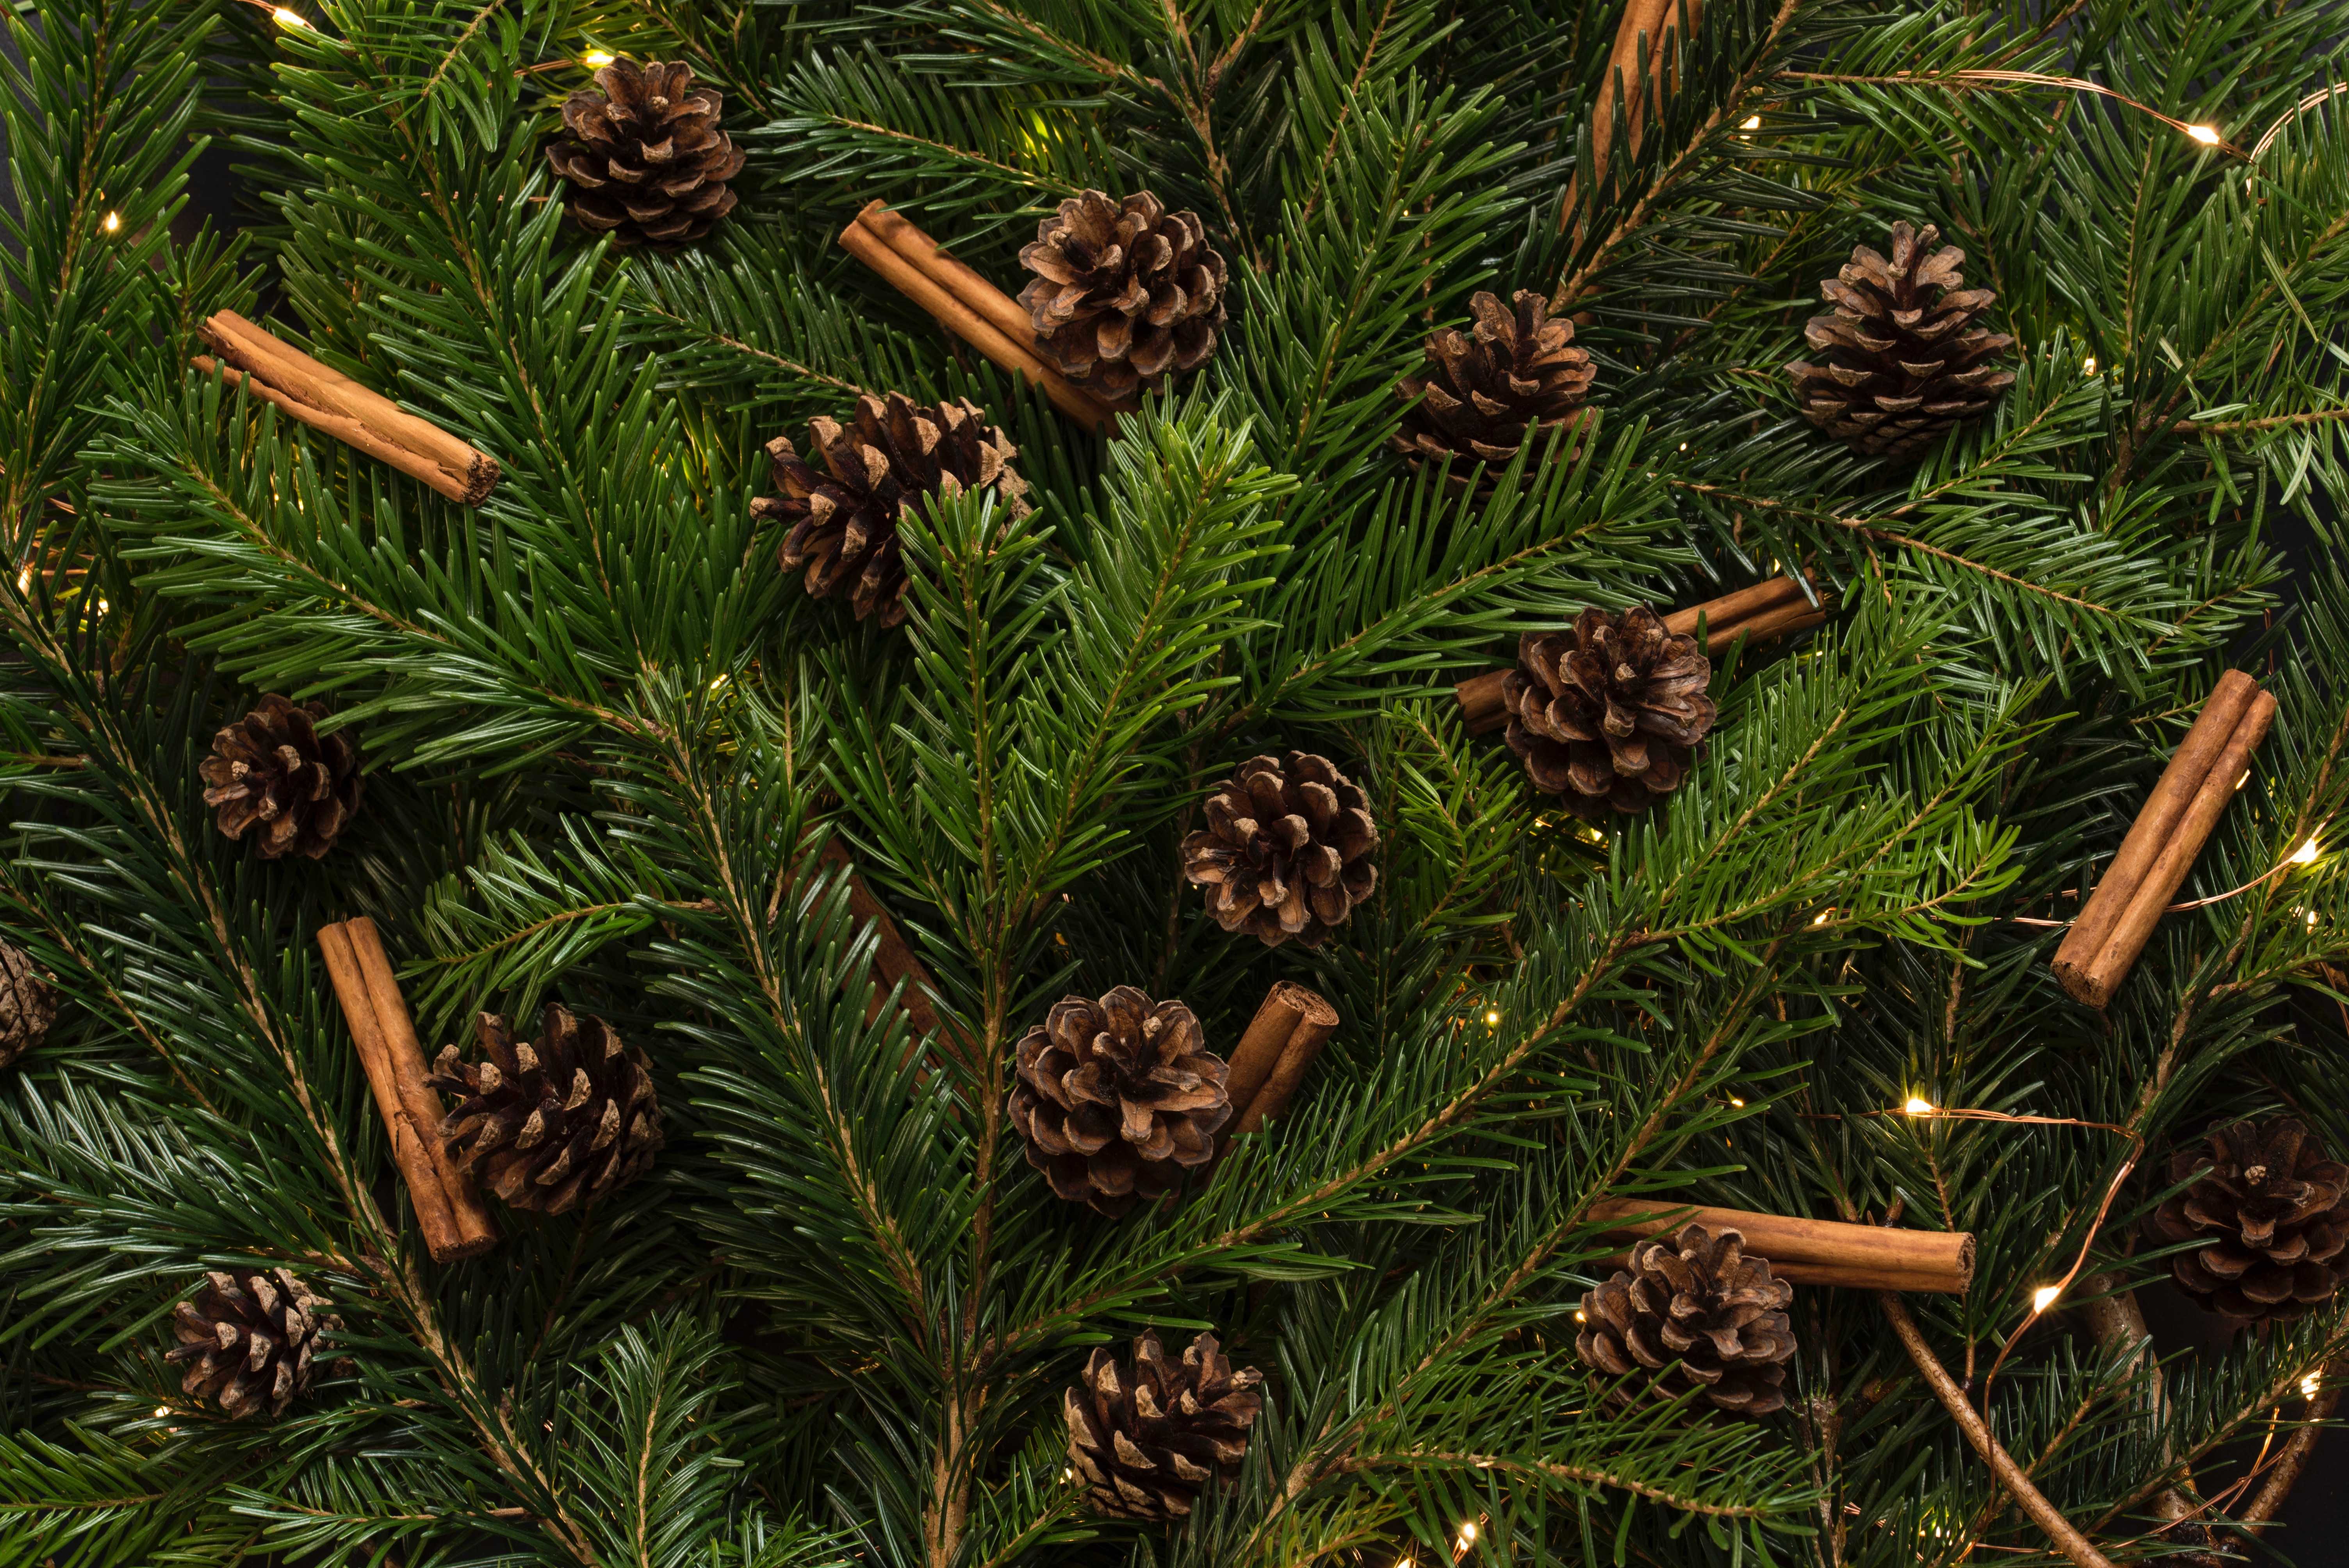
tree, branch, plant, pine, decoration, evergreen, botany, christmas, fir, christmas tree, twig, pine cone, cinnamon, conifer, christmas decoration, spruce, ecosystem, pine family, woody plant, temperate coniferous forest, land plant, conifer cone